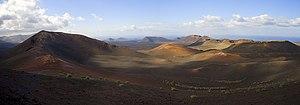
Le parc national de Timanfaya situé sur l'île de Lanzarote dans l'archipel des îles Canaries est un parc national d'Espagne. Il a été créé en 1974, et est ainsi le huitième parc national d'Espagne.